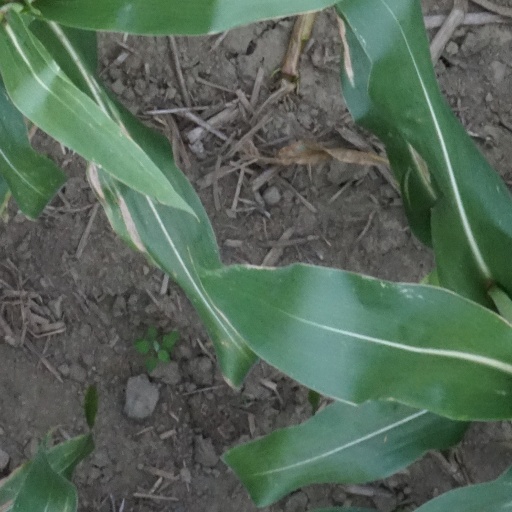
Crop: maize; corn